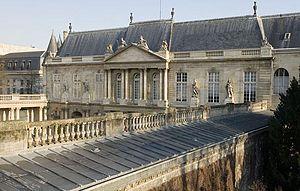
Hôtel de Soubise. Archives nationales (site de Paris)
L'hôtel de Soubise, anciennement hôtel de Clisson puis hôtel de Guise, est un hôtel particulier parisien situé au coin de l'actuelle rue des Francs-Bourgeois et de la rue des Archives dans le 3ᵉ arrondissement de Paris. L'hôtel, aujourd'hui classé, fait désormais partie des Archives nationales.